Yodo-dono

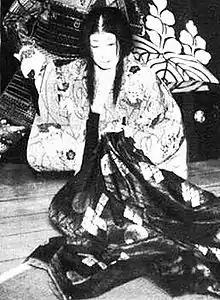
Nakamura Utaemon V as Yodo-gimi in the kabuki play "Hototogisu Kojō no Rakugetsu"

A fictional character based on Yodo-dono appears in James Clavell's "Shōgun". This contrived protagonist is "Lady Ochiba", who dislikes Toranaga (Tokugawa Ieyasu) because he presumably suspects that her son was not fathered by the Taikō (Toyotomi Hideyoshi). However, she admires and trusts the Taikō's widow, Yodoko (Nene), who urges both her and Toranaga to marry so that Japan would remain united and the heir, Yaemon (Toyotomi Hideyori), would safely take control upon coming of age. In James Clavell's later novels, it is revealed that, just as in real history, Toranaga eventually besieged Ochiba and Yaemon in their castle, prompting them to commit suicide.